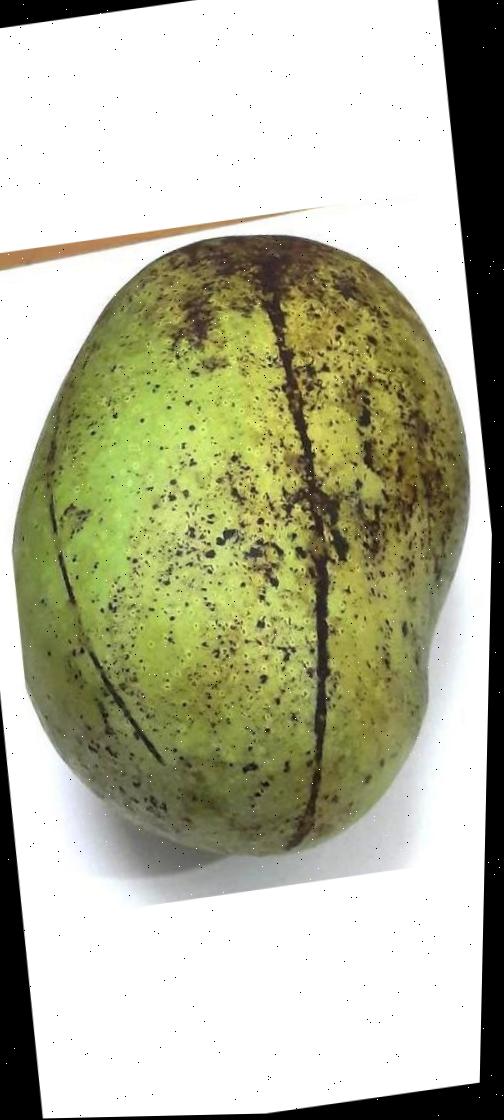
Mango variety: Fazli Shurmai